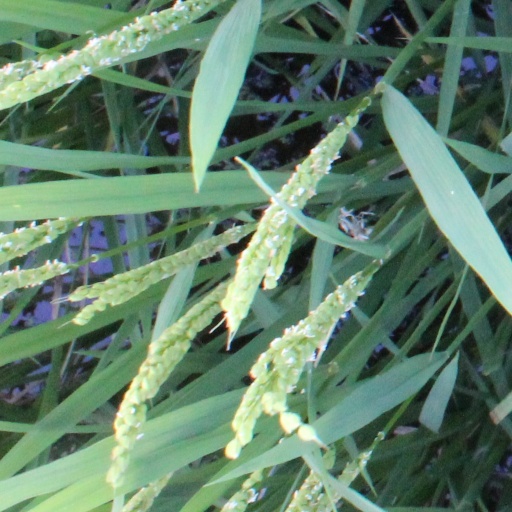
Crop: rice